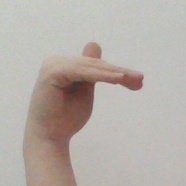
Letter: khaa